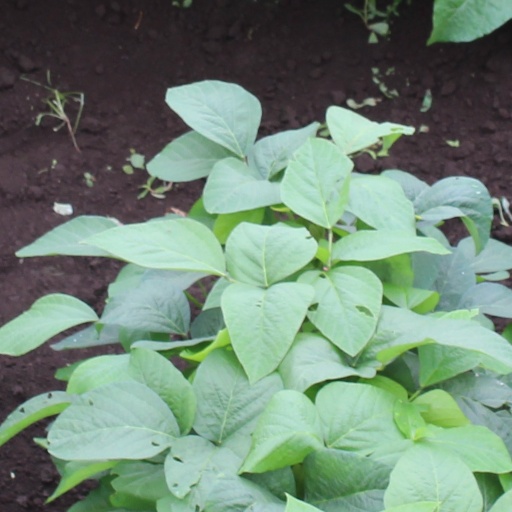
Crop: soybean